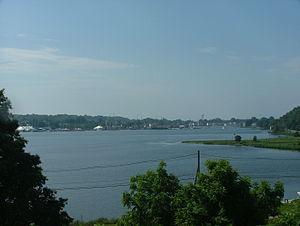
La Mystic River est un cours d'eau situé dans la partie sud-est de l’État du Connecticut, aux États-Unis.